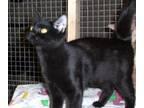
Breed: Bombay